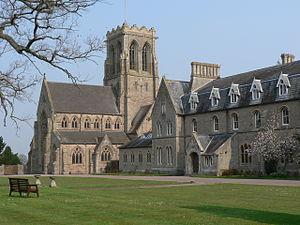
L' abbaye de Belmont est une abbaye bénédictine située en Angleterre dans le Herefordshire. Elle fait partie de la congrégation bénédictine anglaise. Elle se trouve sur une colline dominant la ville de Hereford à l'est, avec la vue au loin des Black Mountains à l'ouest. L'abbatiale sert aussi d'église paroissiale. Elle est consacrée à saint Michel Archange et à Tous les Anges.